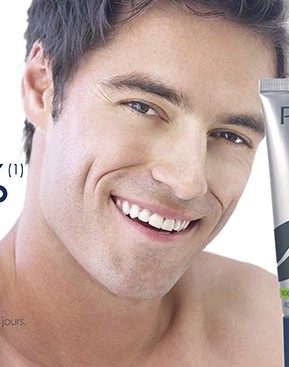
Gender: men